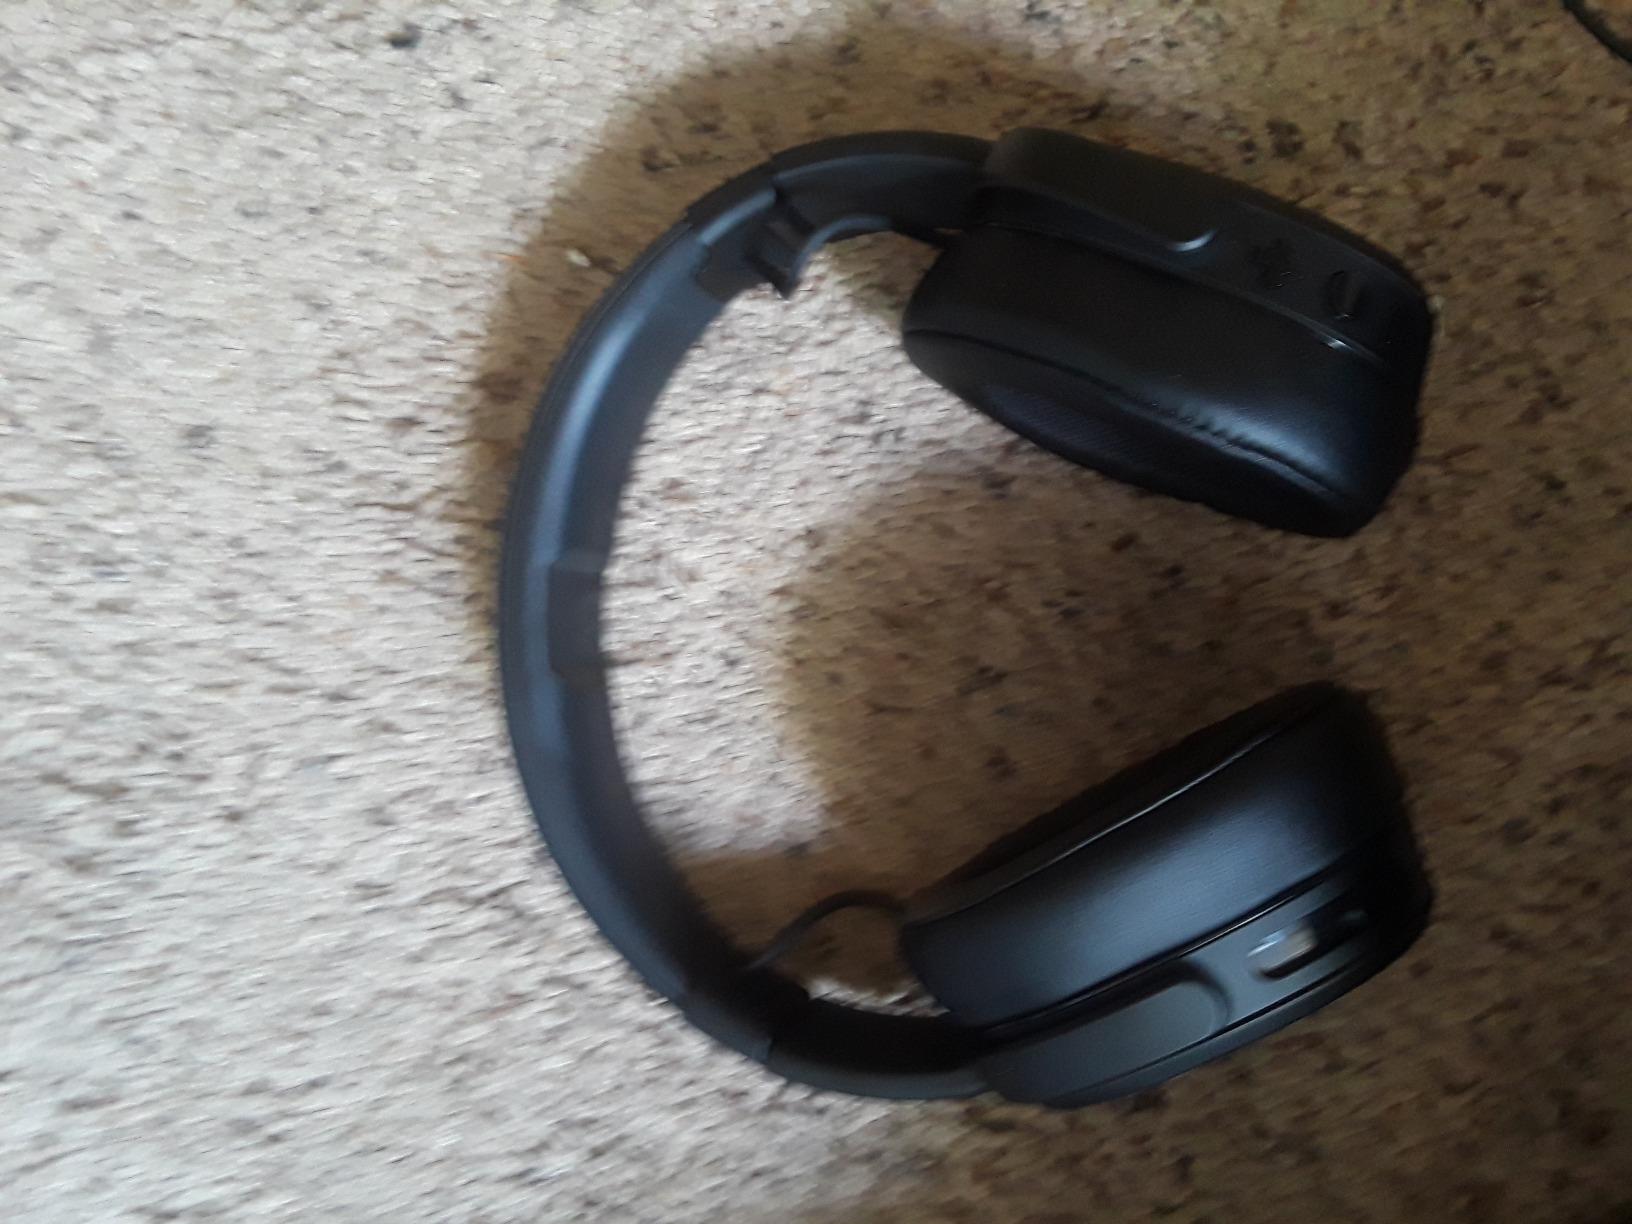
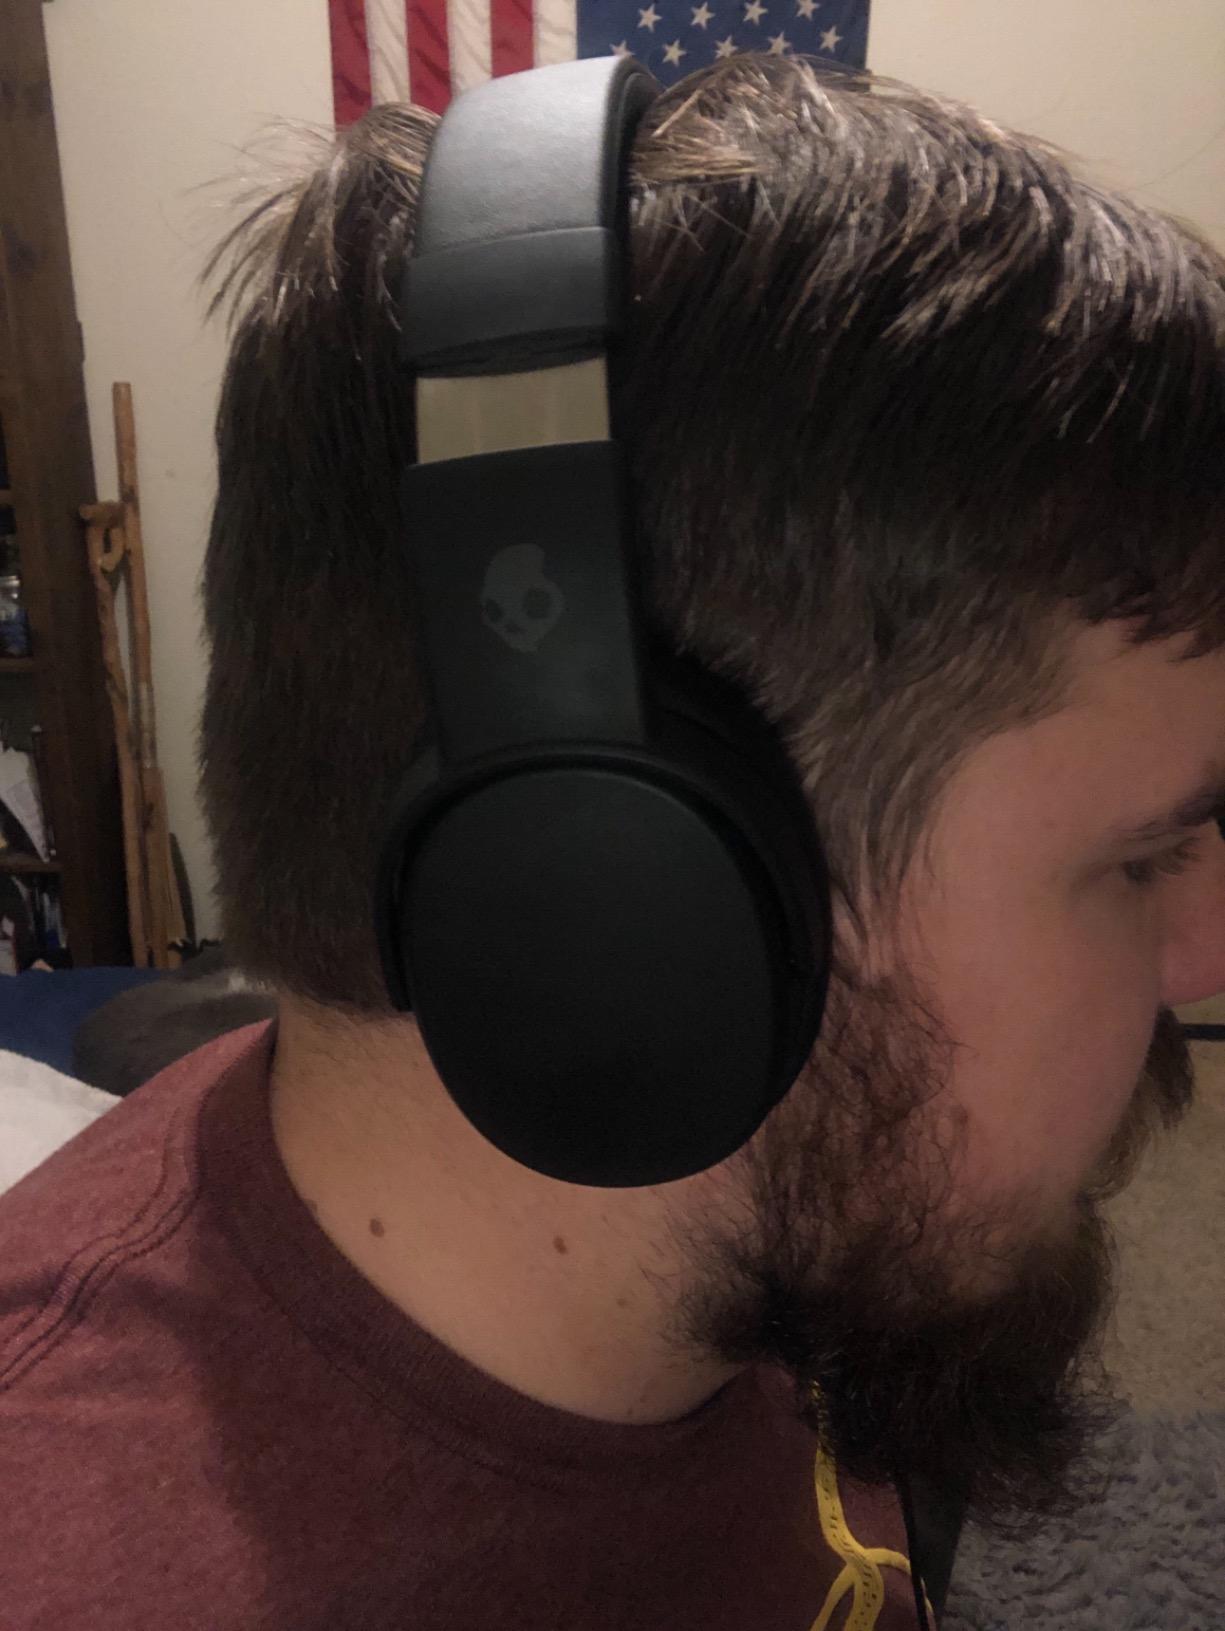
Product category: headphones
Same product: yes